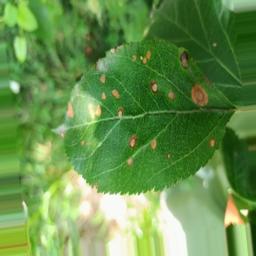
Label: Alternaria